Describe the emotion expressed in this image:  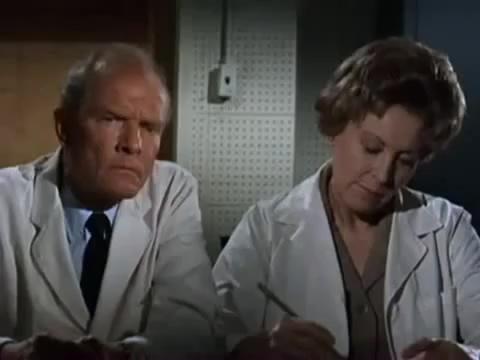
This person displays Fear, valence and arousal with low intensity.